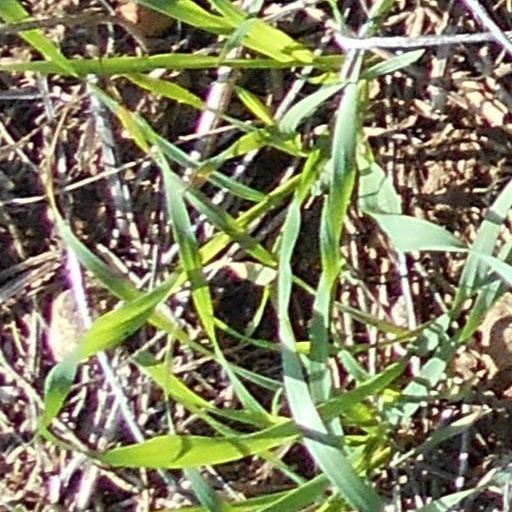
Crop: wheat